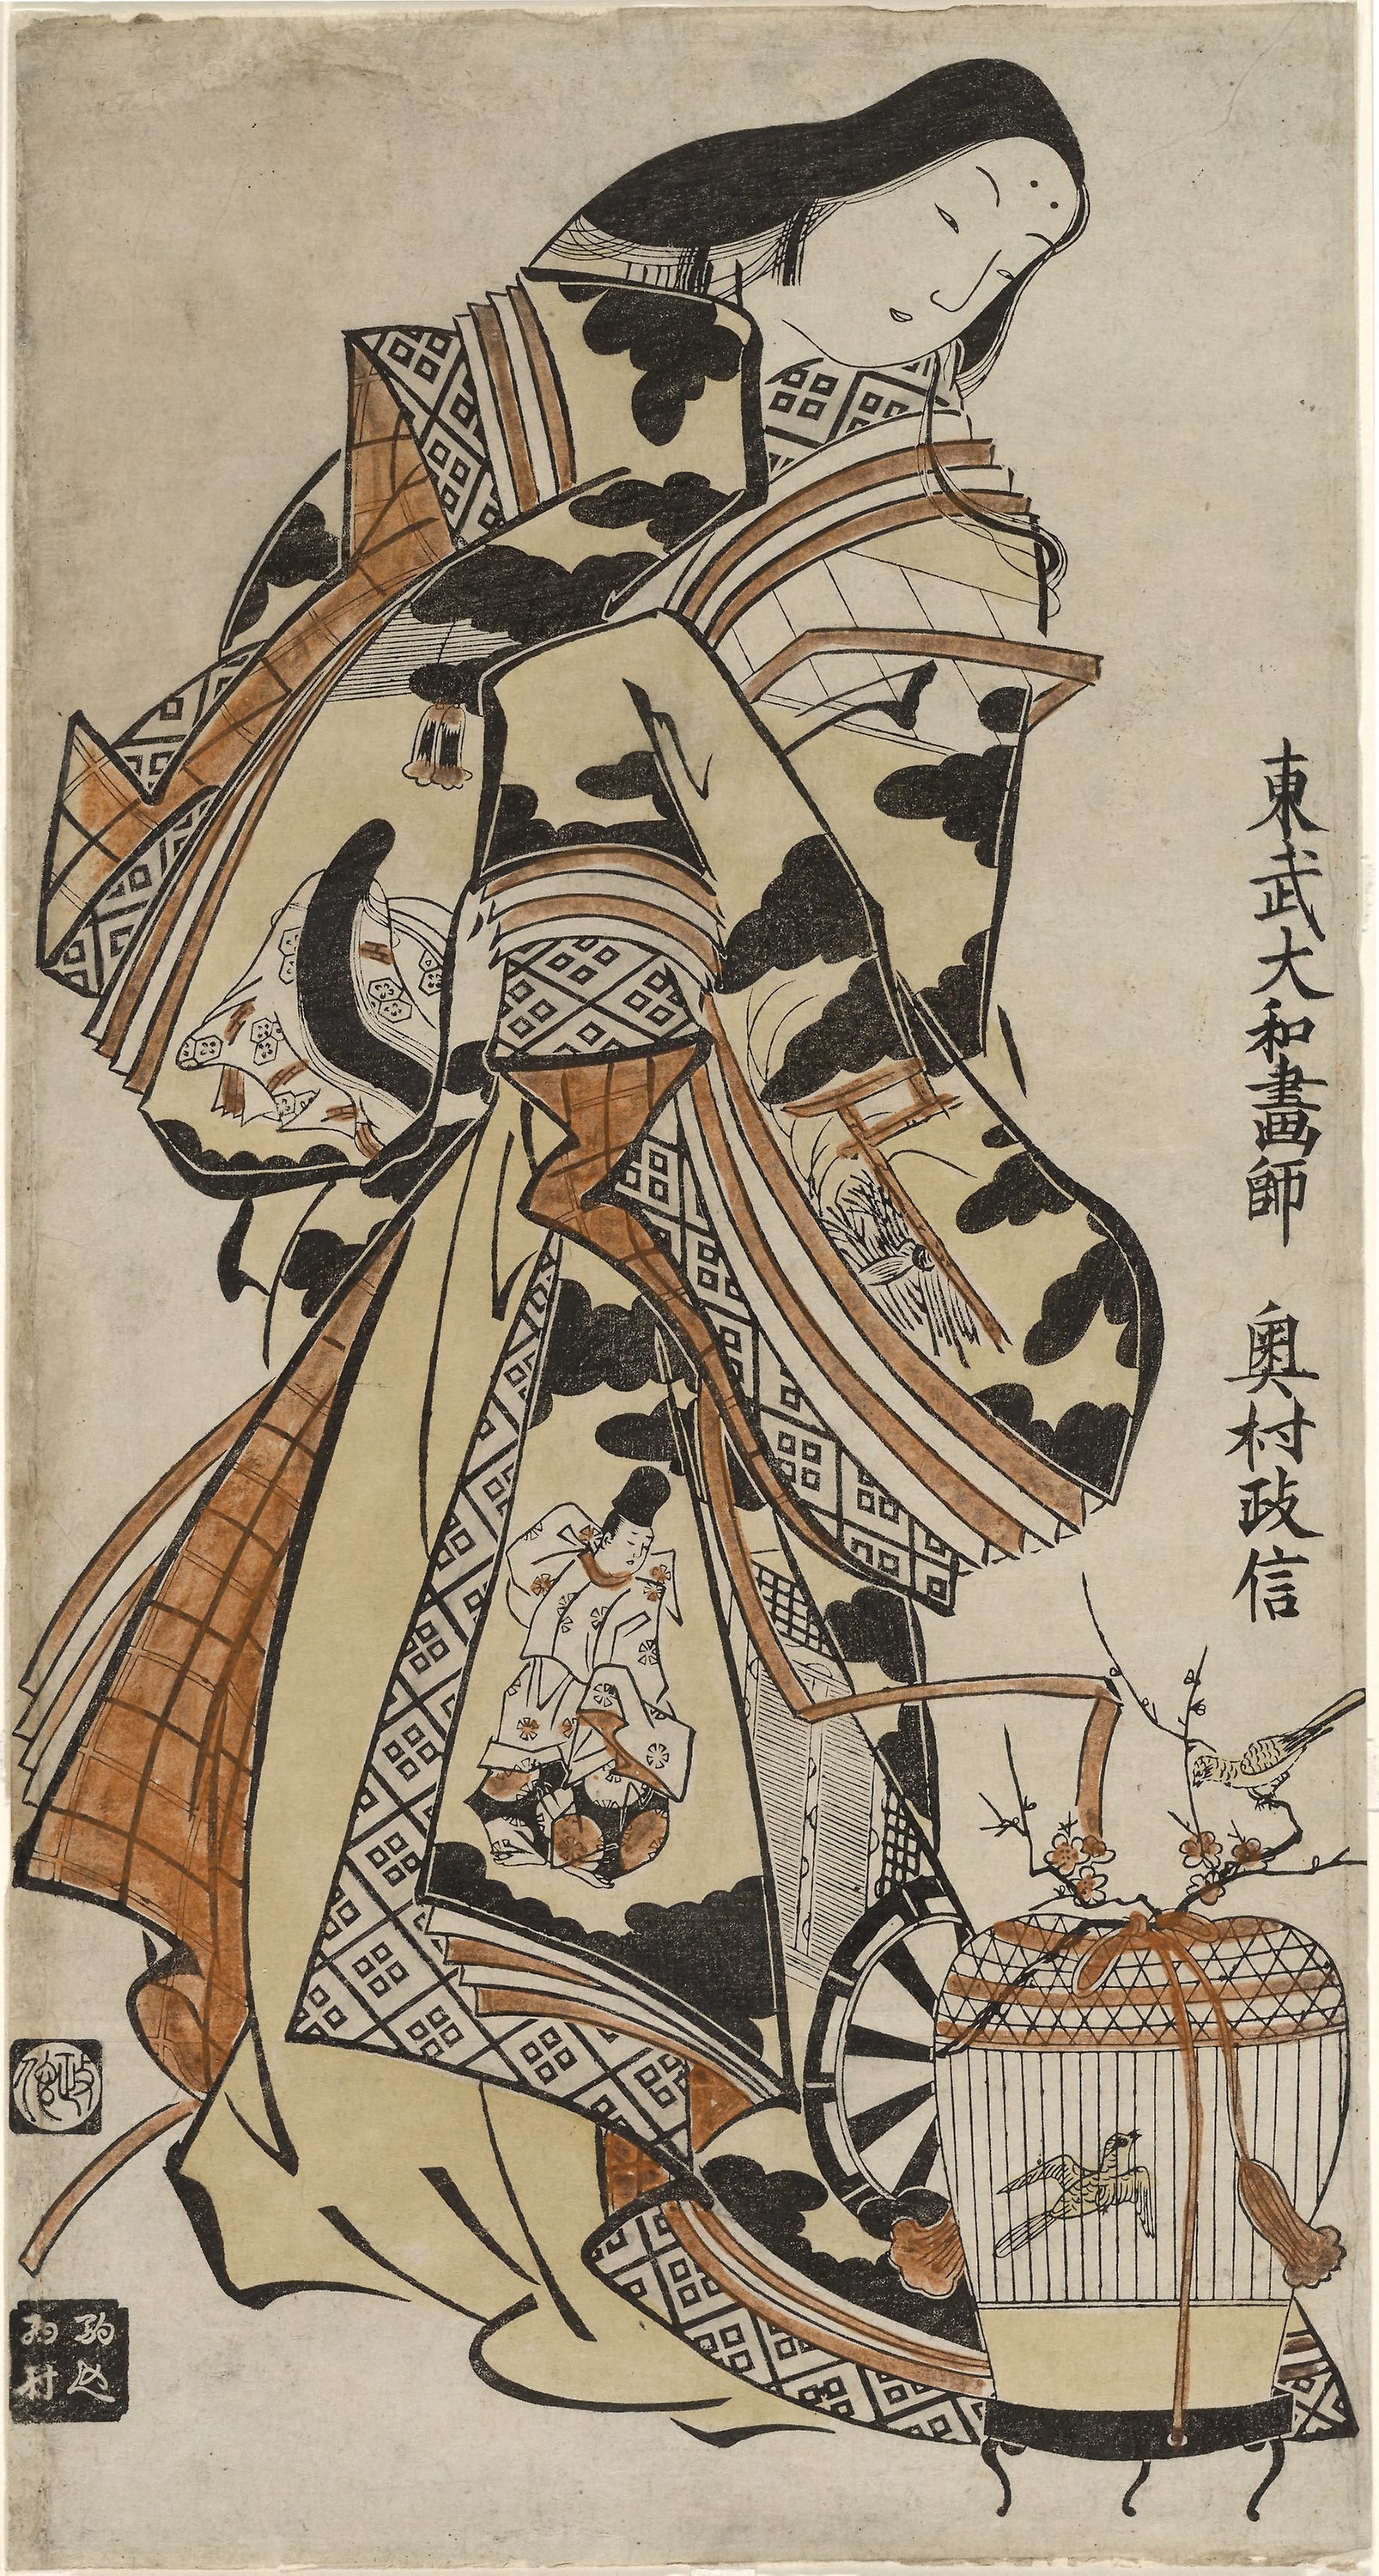
costume design, art, illustration